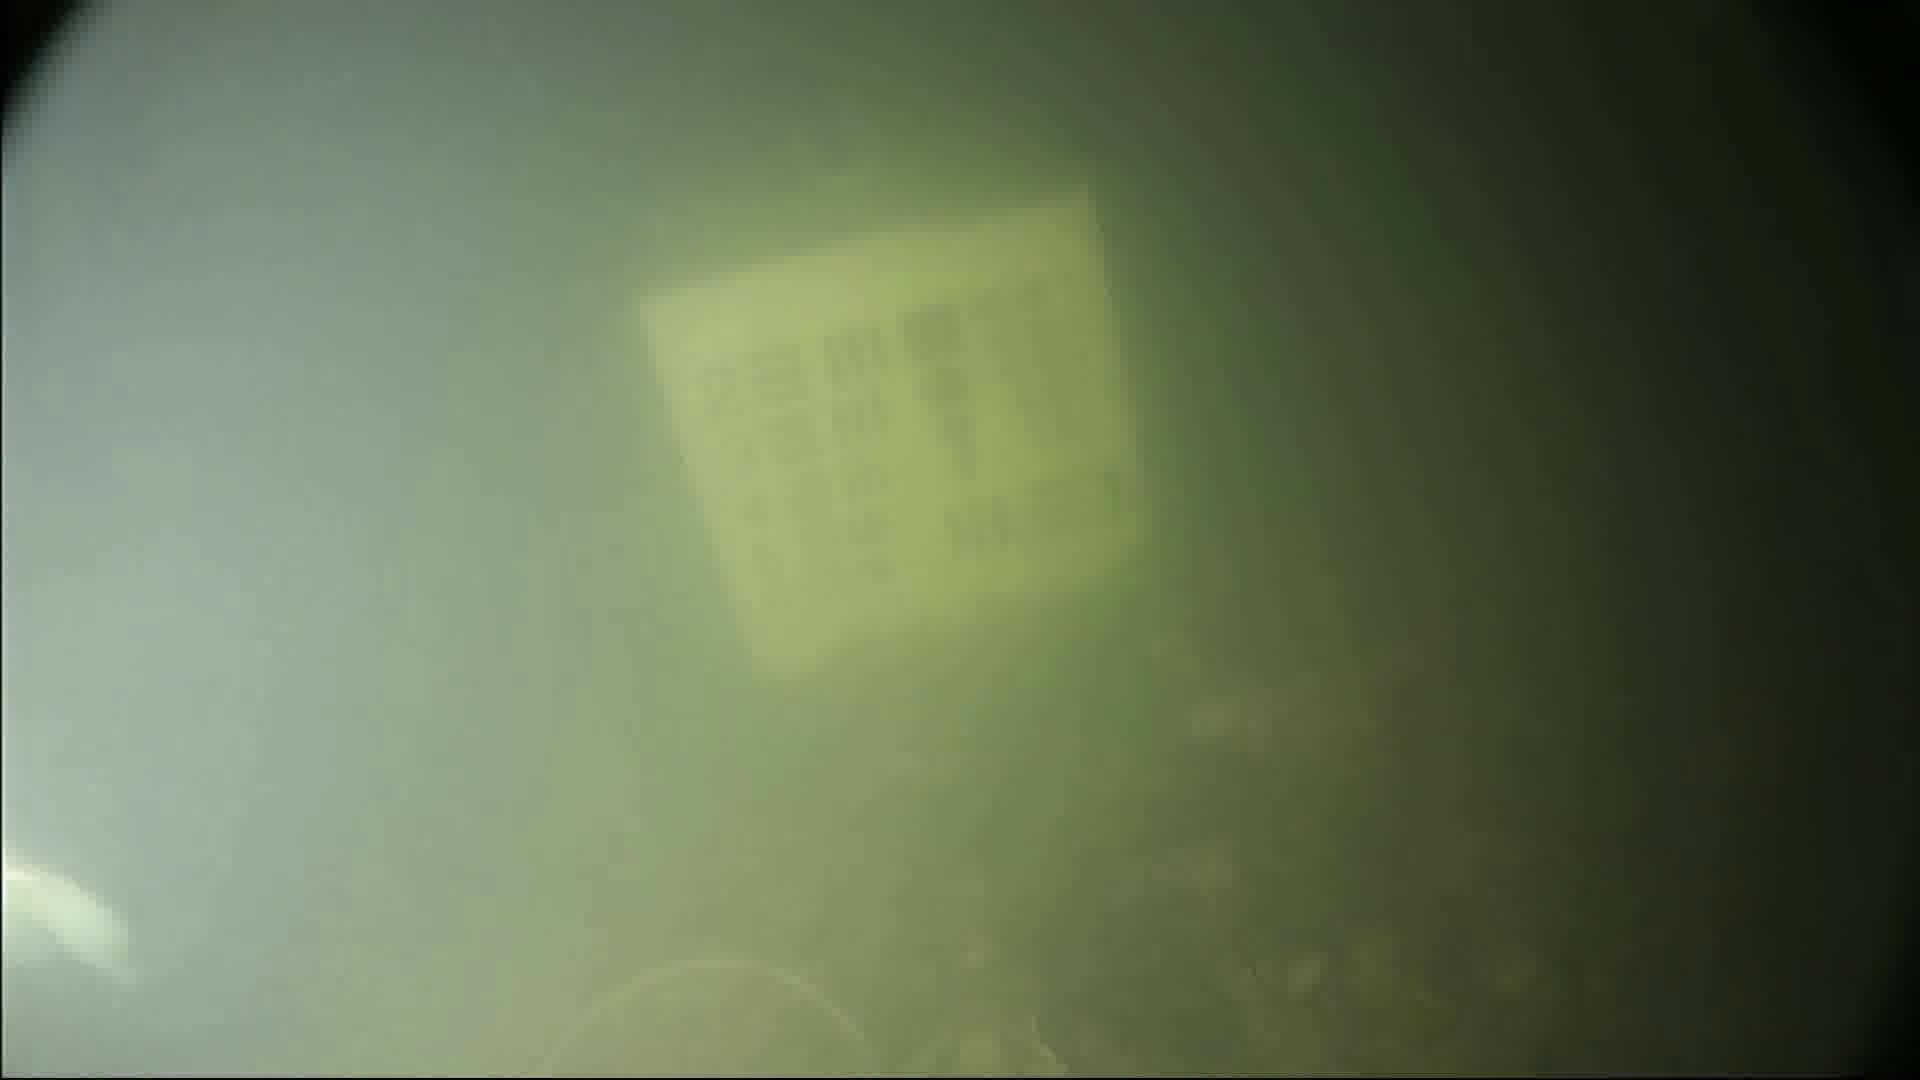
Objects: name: fish